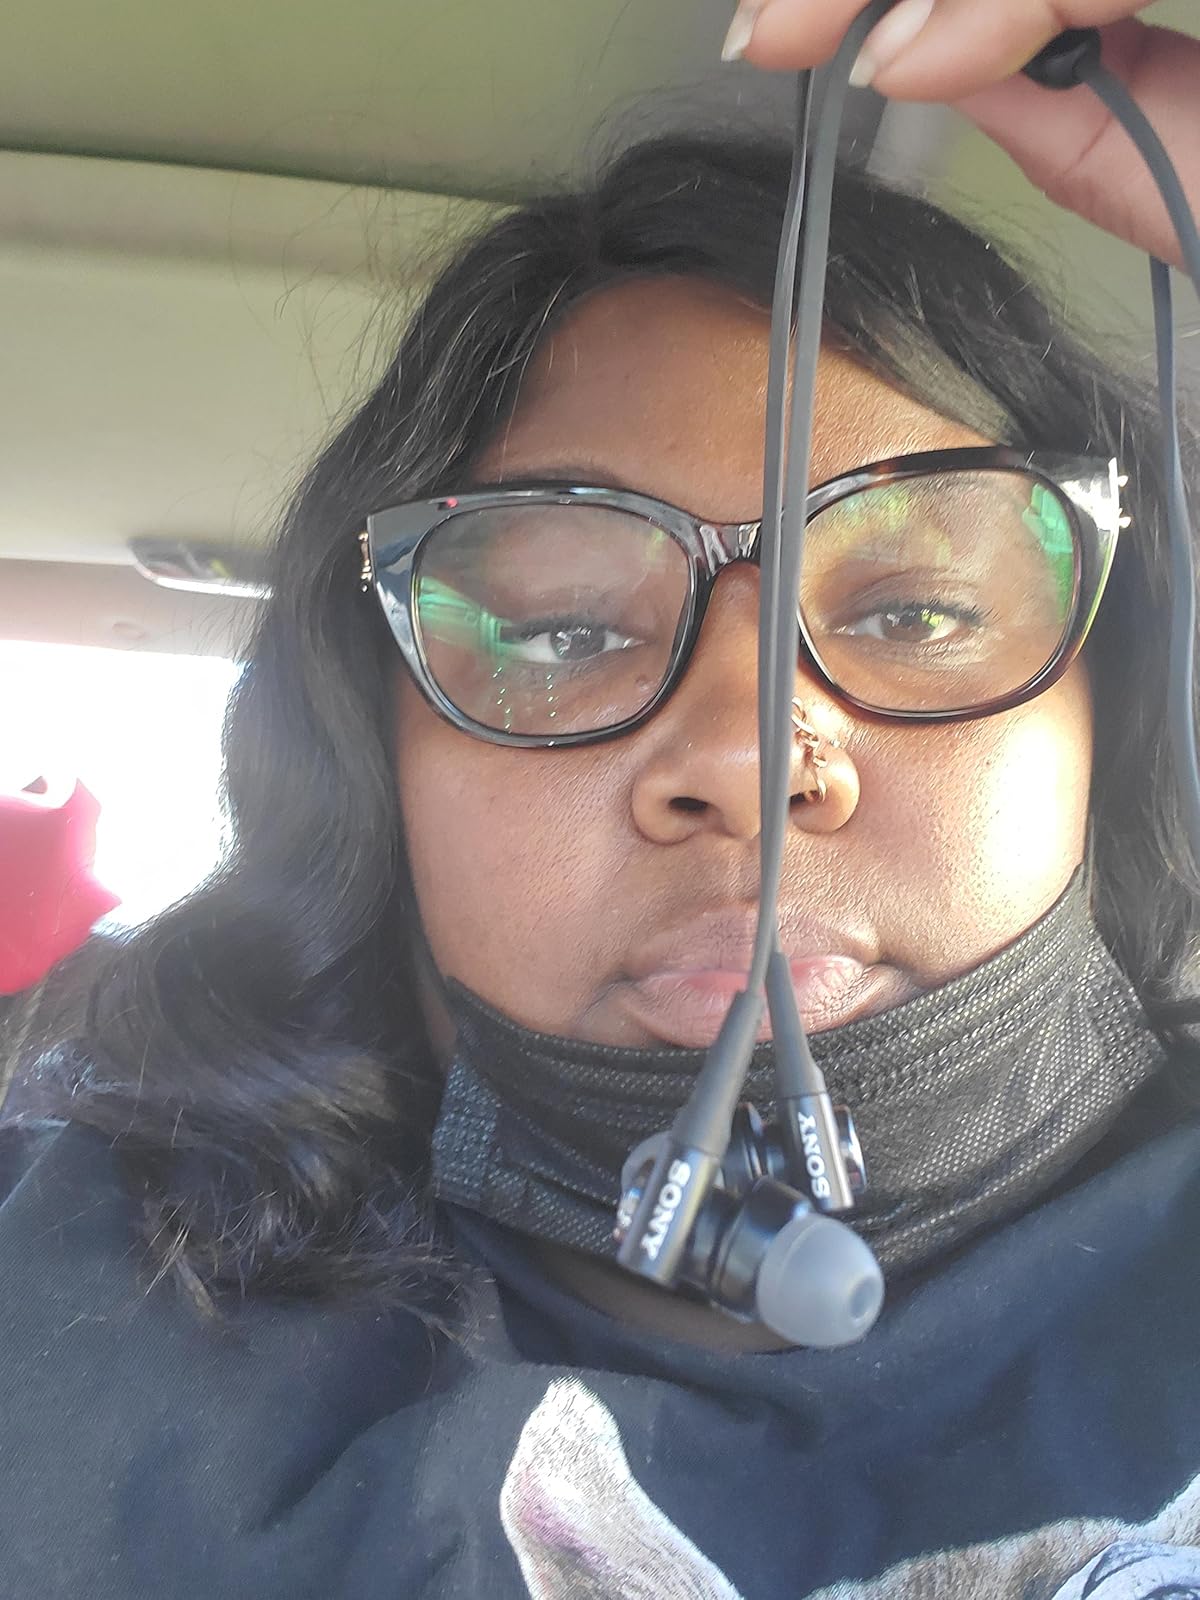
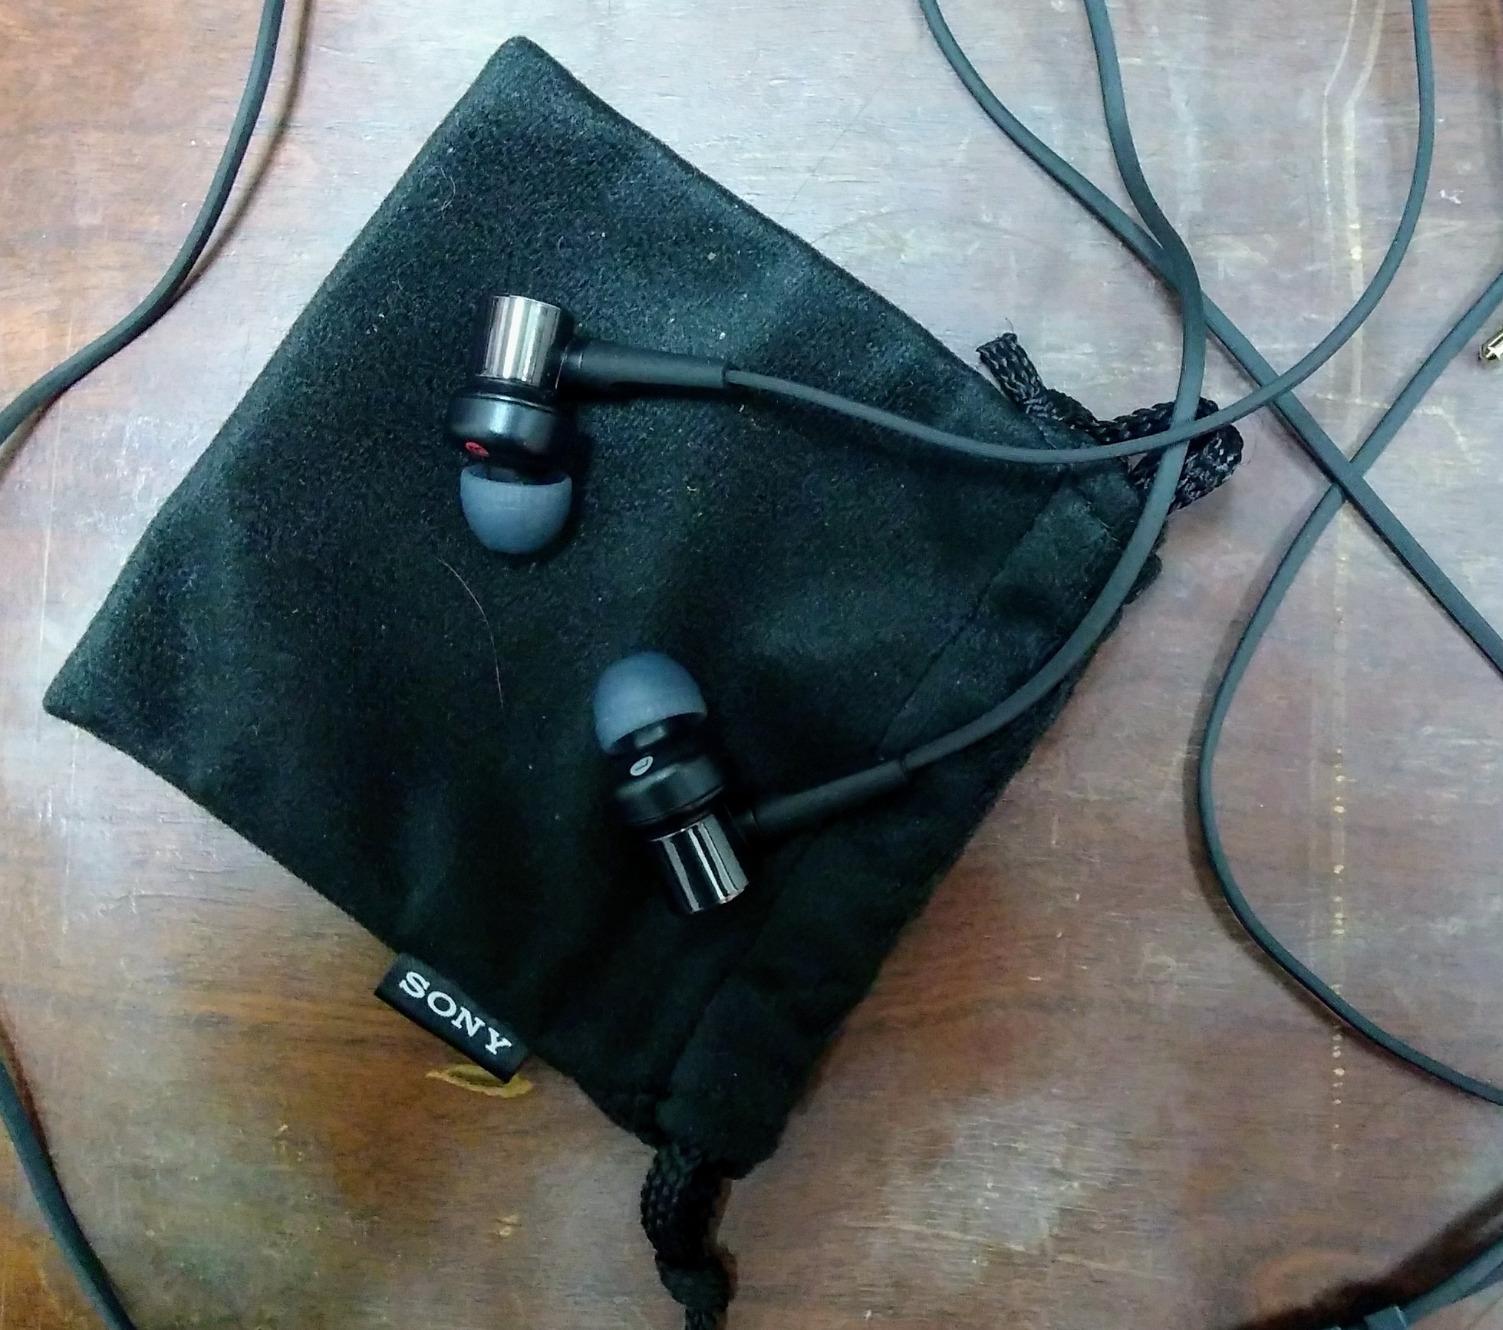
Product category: headphones
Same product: yes